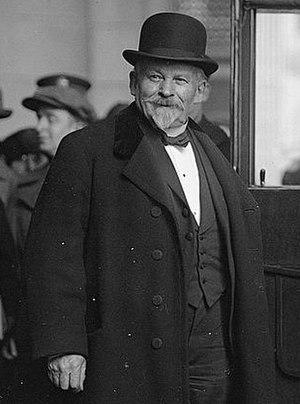
Le pharmacien et psychologue Émile Coué (1857-1926) en visite aux États-Unis en janvier 1923.
Classification des galaxies en fonction de leur aspect.